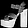
Label: Sandal